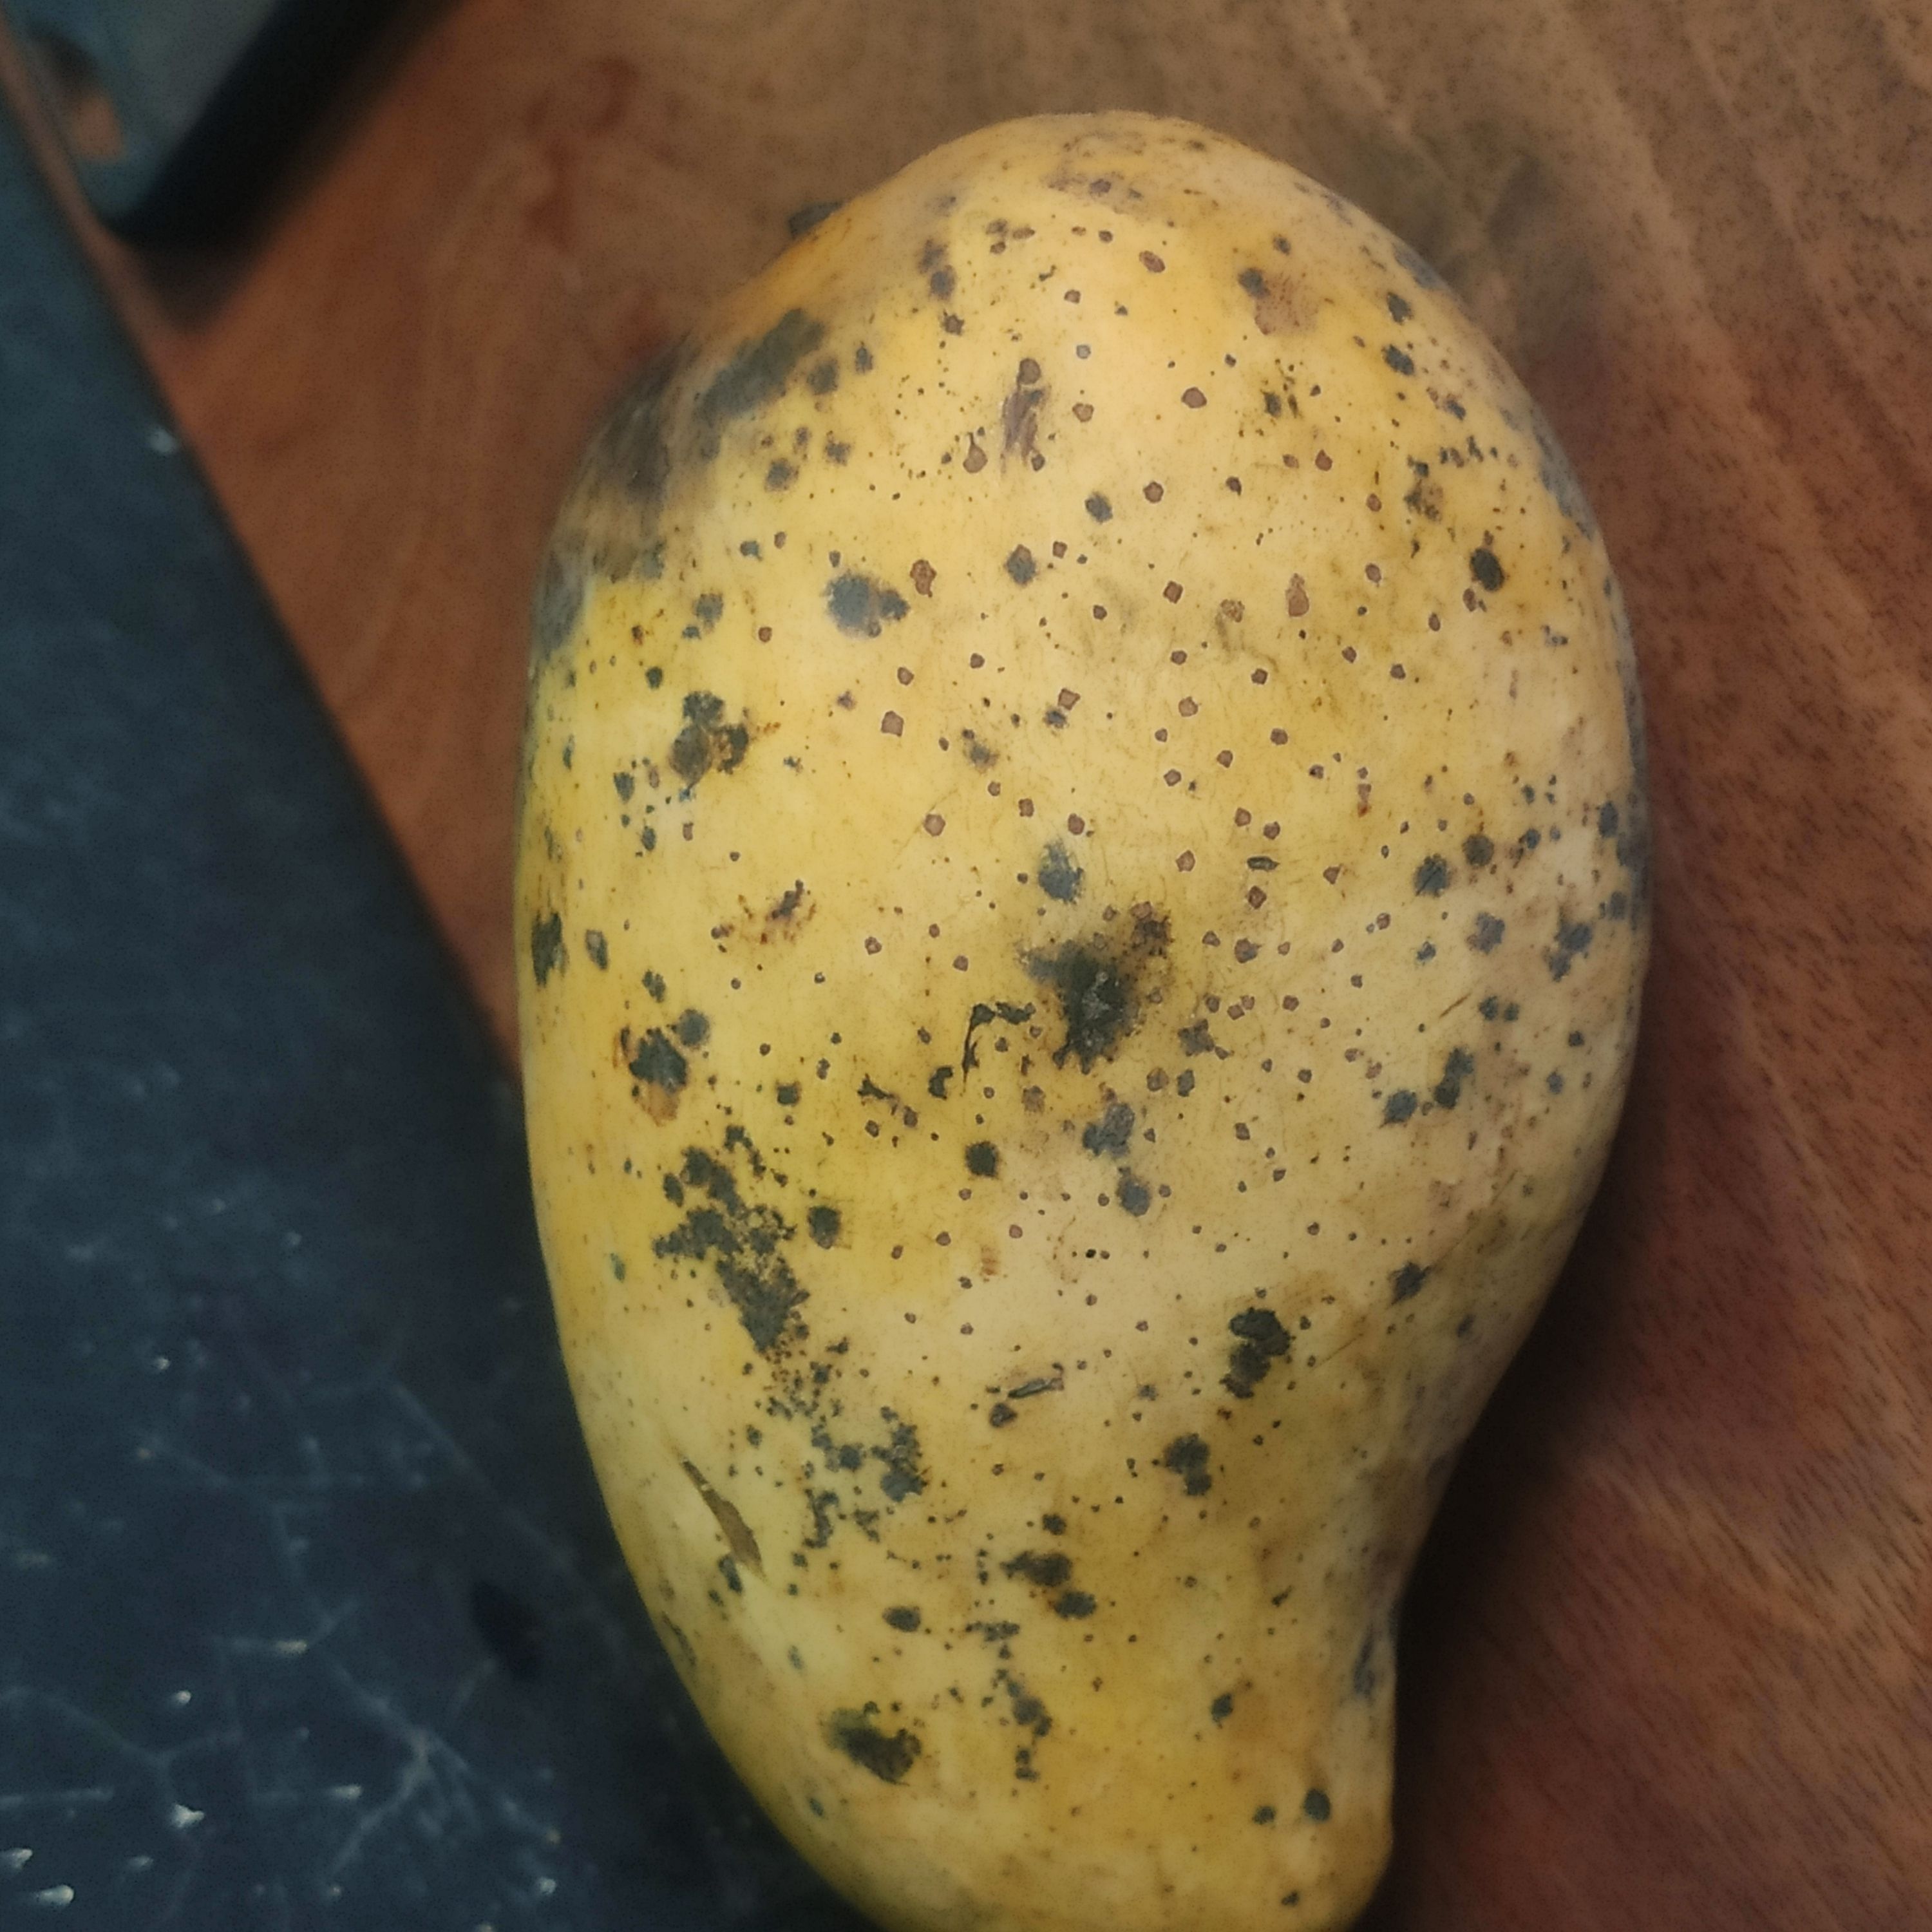
Fruit: mango
Grade: 2nd-grade